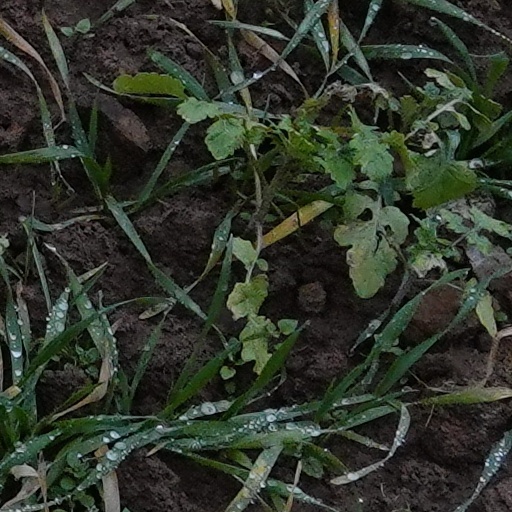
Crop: wheat